Mardi Gras in the United States

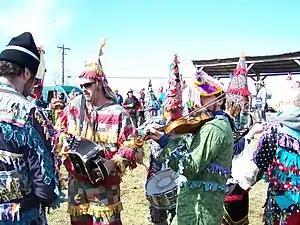
"Courir de Mardi Gras" (Mardi Gras run) participants playing music

New Roads another Mardi Gras celebration outside New Orleans. The family-friendly celebration has been an annual event since 1922 and includes two parades on Fat Tuesday: the Community Center Carnival parade, one of the nation's oldest African-American sponsored events, which rolls in the morning; and the New Roads Lions Carnival parade, the first-known Mardi Gras parade to be staged as a charitable fundraiser, which rolls in the afternoon.